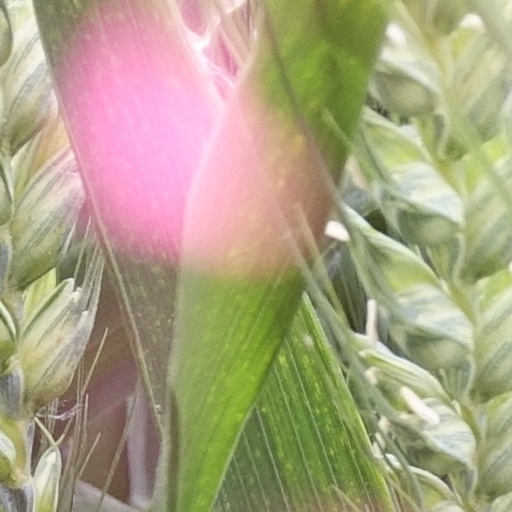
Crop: wheat